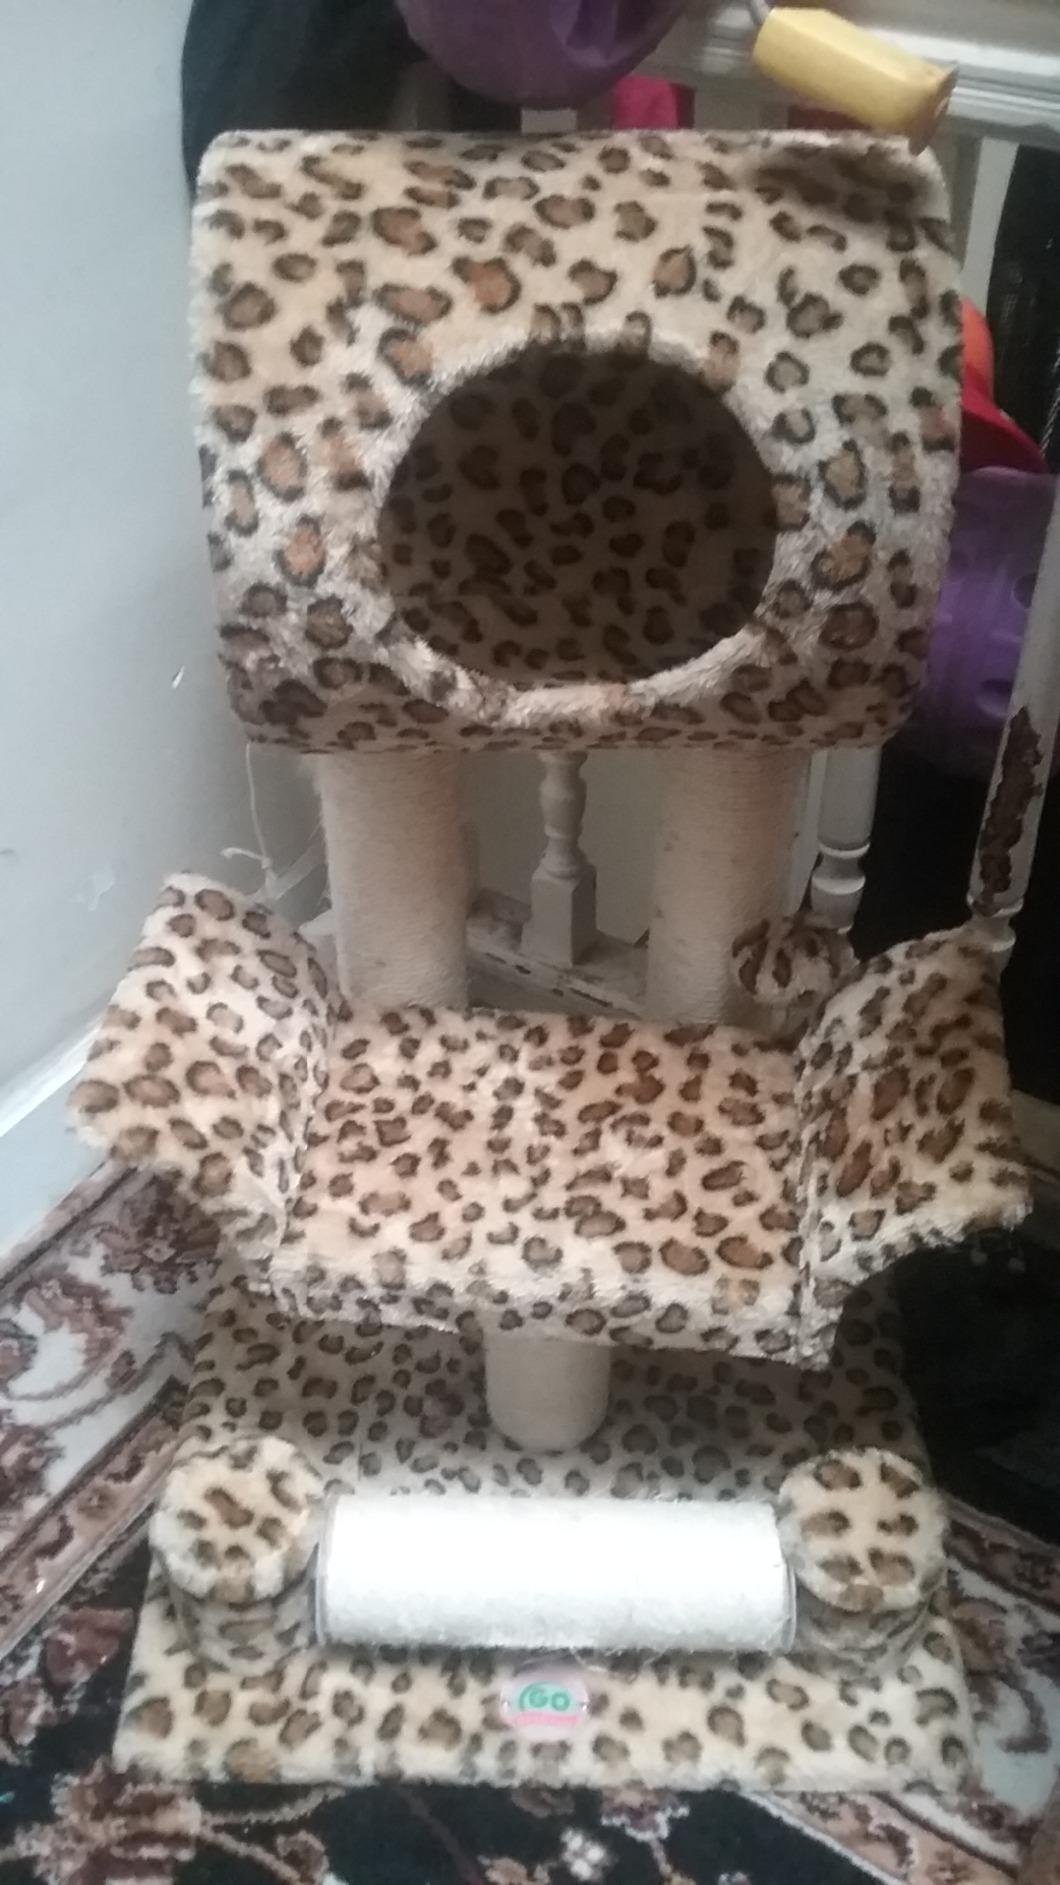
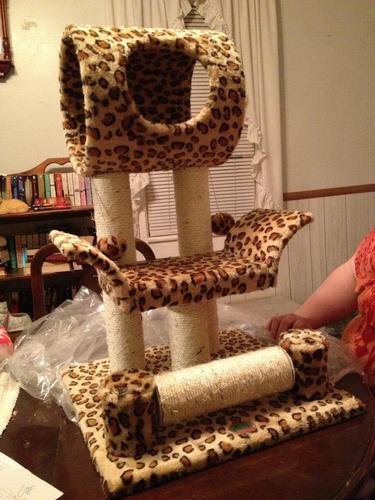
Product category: items_cat tree
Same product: yes